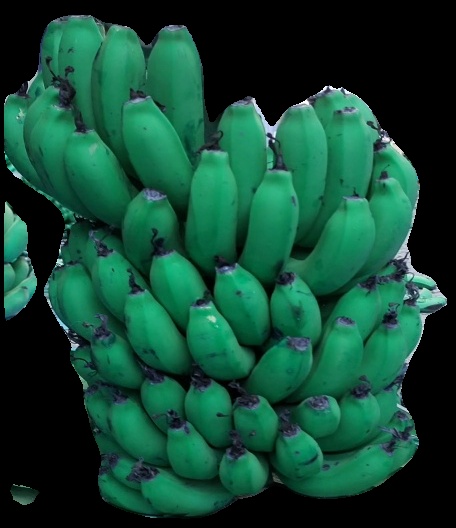
Variety: pachbale
Grade: grade2